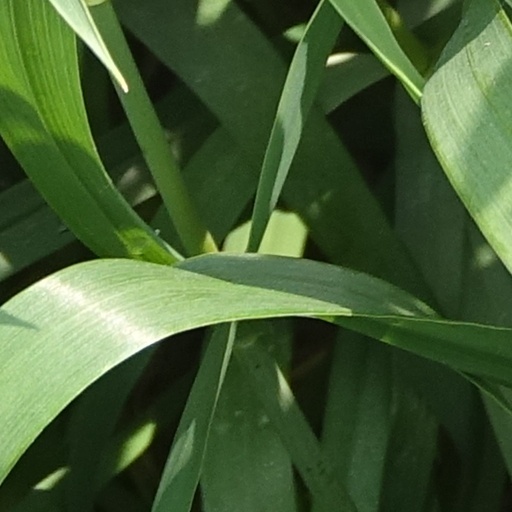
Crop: wheat